Chalfant Petroglyph Site

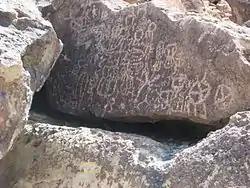
Chalfant petroglyphs

The Chalfant Petroglyph Site, also known as CA-MNO-7, is a archeological site in the Chalfant Valley volcanic tablelands, above Bishop in Mono County, eastern California.